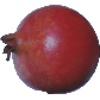
Label: pomegranate